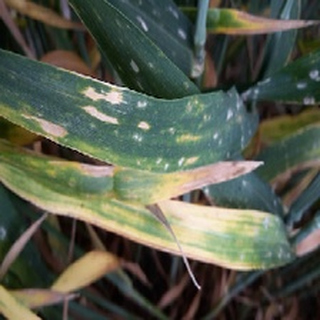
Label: wheat_yellow_rust